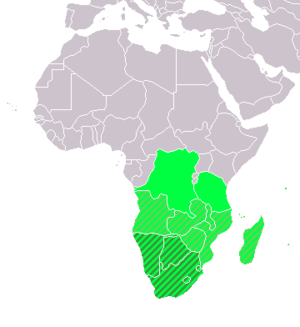
L'Afrique australe est constituée de l'ensemble des territoires situés au sud de la forêt équatoriale africaine.